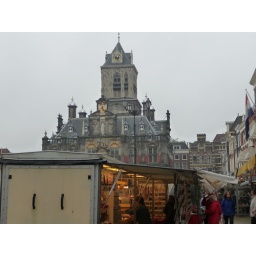
beautiful building over the market